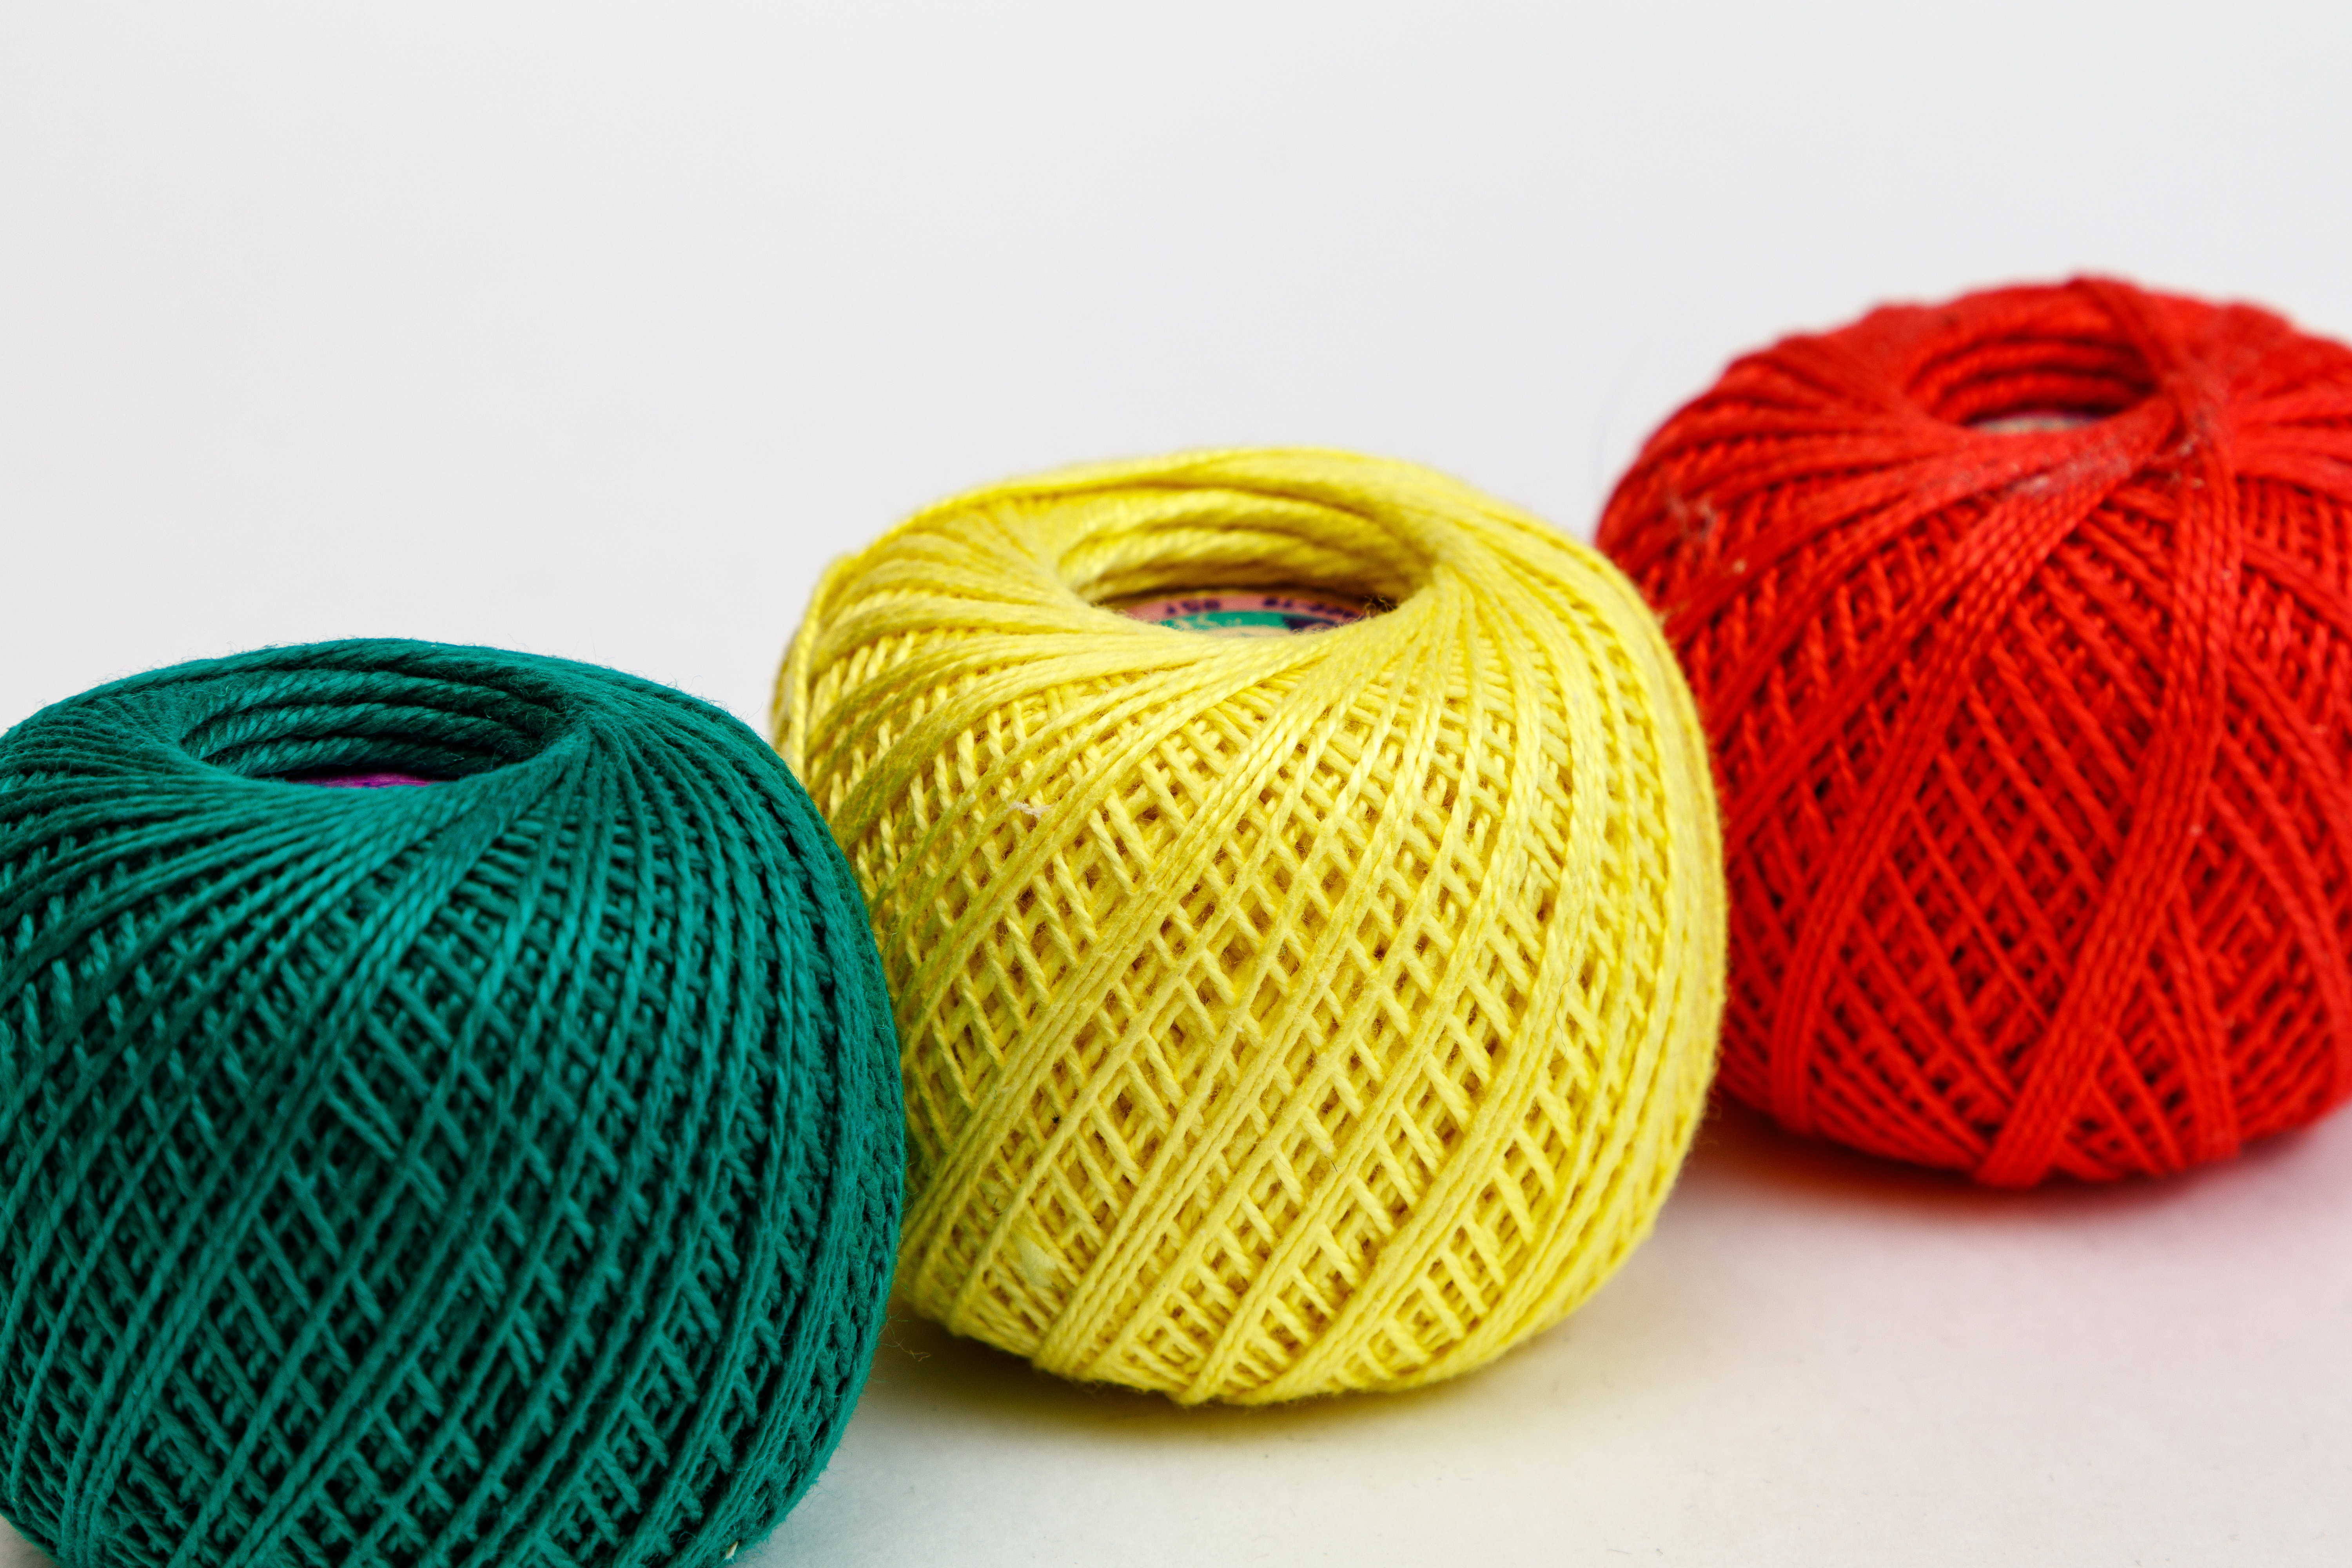
sewing thread, spool, sew, on spool, manual labor, sewing work, spool of thread, yarn, needle, colorful, haberdashery, fashion, sewing accessories, crafts, yellow, textile, light, teal, carmine, Colorfulness, aqua, turquoise, wool, coquelicot, thread, fiber, circle